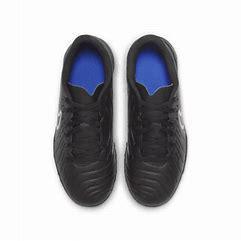
Brand: Nike
Model: Jr Tiempo Legend 10 Club